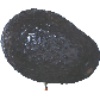
Label: Avocado ripe 1